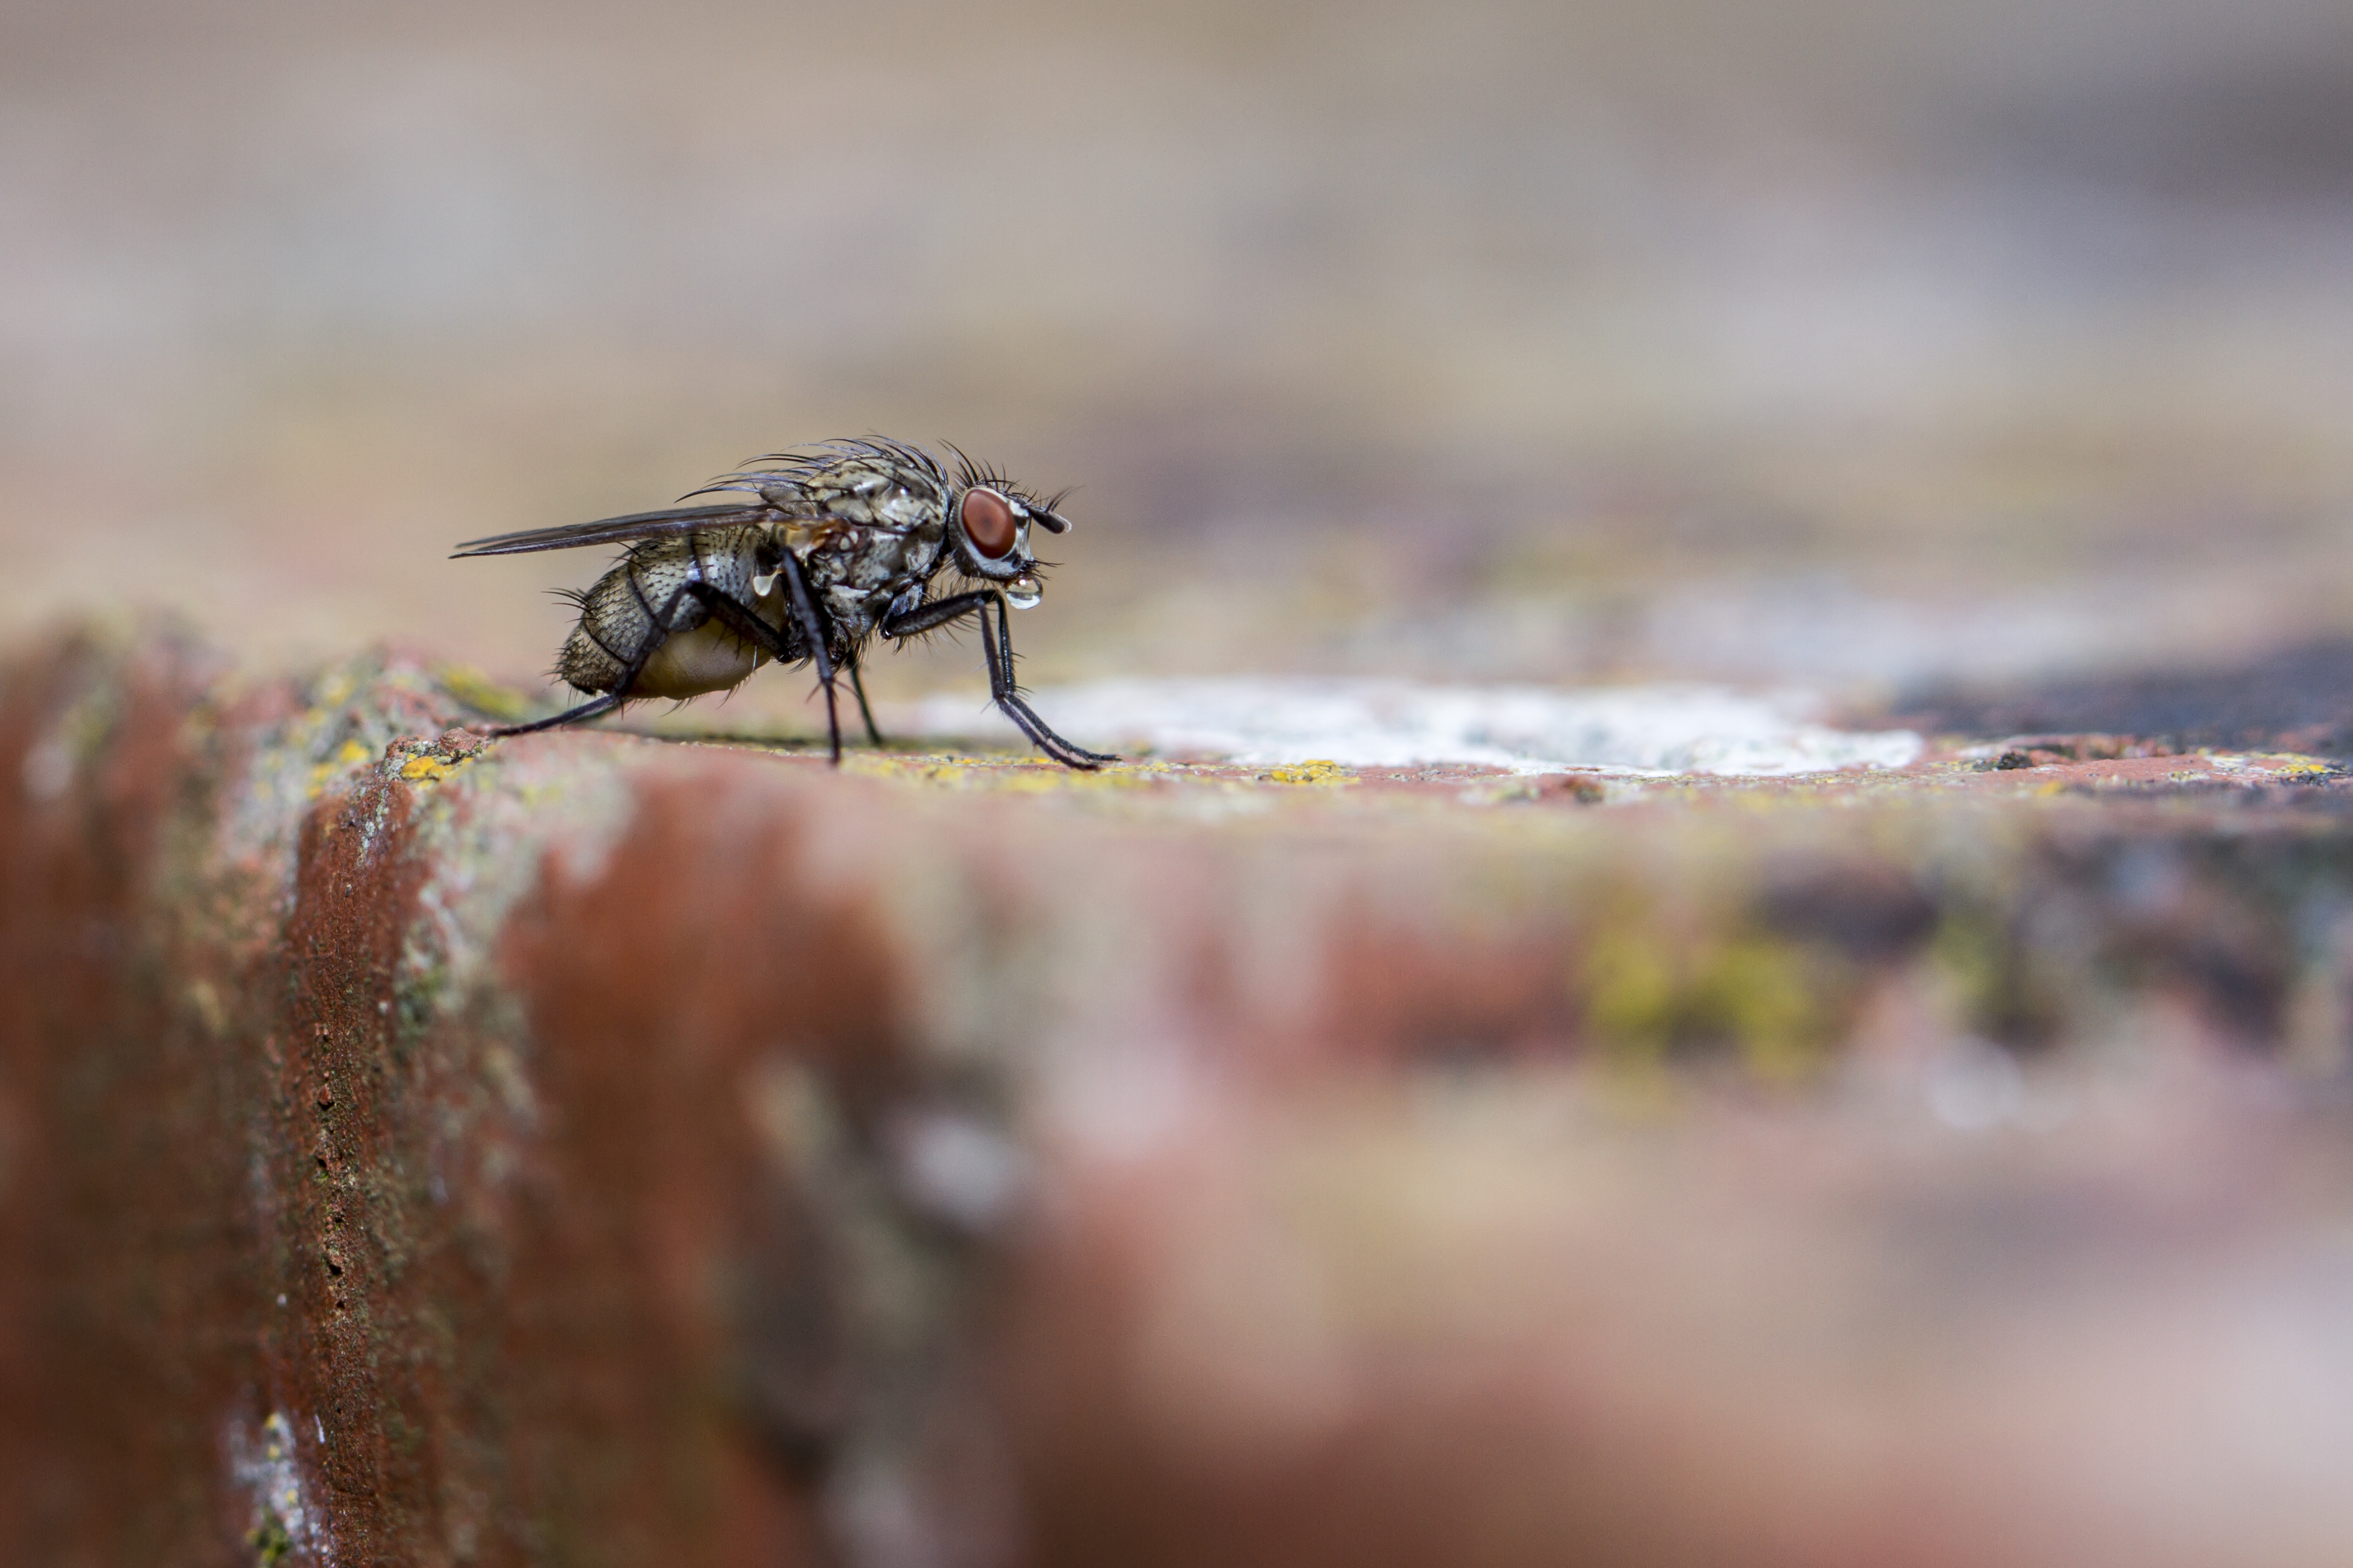
nature, bokeh, photography, flower, fly, wildlife, insect, macro, waterdrop, garden, fauna, bubble, invertebrate, close up, outdoors, uk, canon7d, dragonfly, dof, nikkvalentine, peterborough, extensiontubes, macro photography, arthropod, refreaction, dragonflies and damseflies